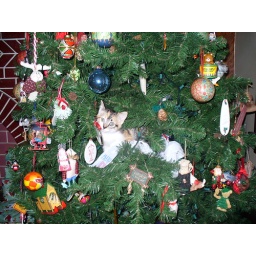
Hunters cat Pumba hiding in x-mas tree